Gramercy, Louisiana

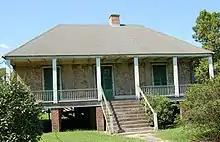
Millet House, Gramercy

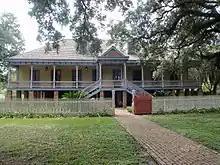
Laura Plantation house front near Vacherie

Gramercy is a town in the U.S. state of Louisiana, in St. James Parish. It is part of the New Orleans Metropolitan Area . The population was 3,613 at the time of the 2010 U.S. census and 3,188 according to the 2020 population estimates program.